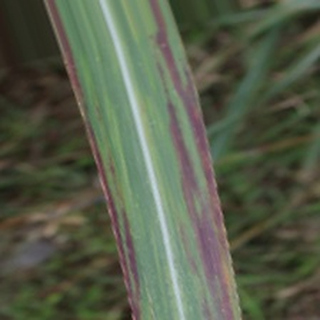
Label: sugarcane_bacterial_blight